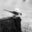
Label: bird